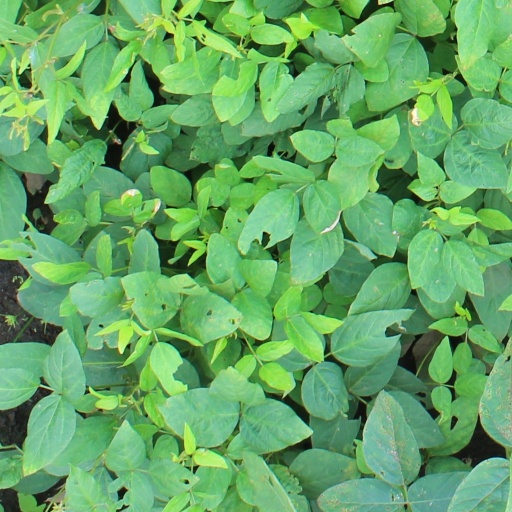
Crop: soybean